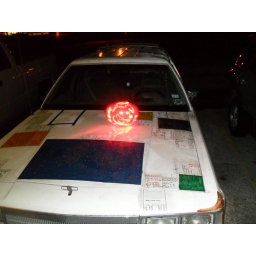
Deborah's dog immortilized in a Pumpkin for Thanksgiving Day. Her artwork, my carving, and a road flare from O'Reilly's.